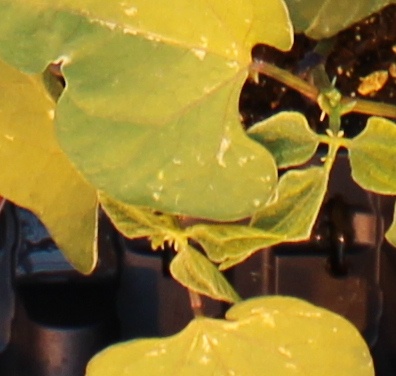
Label: Blackbean